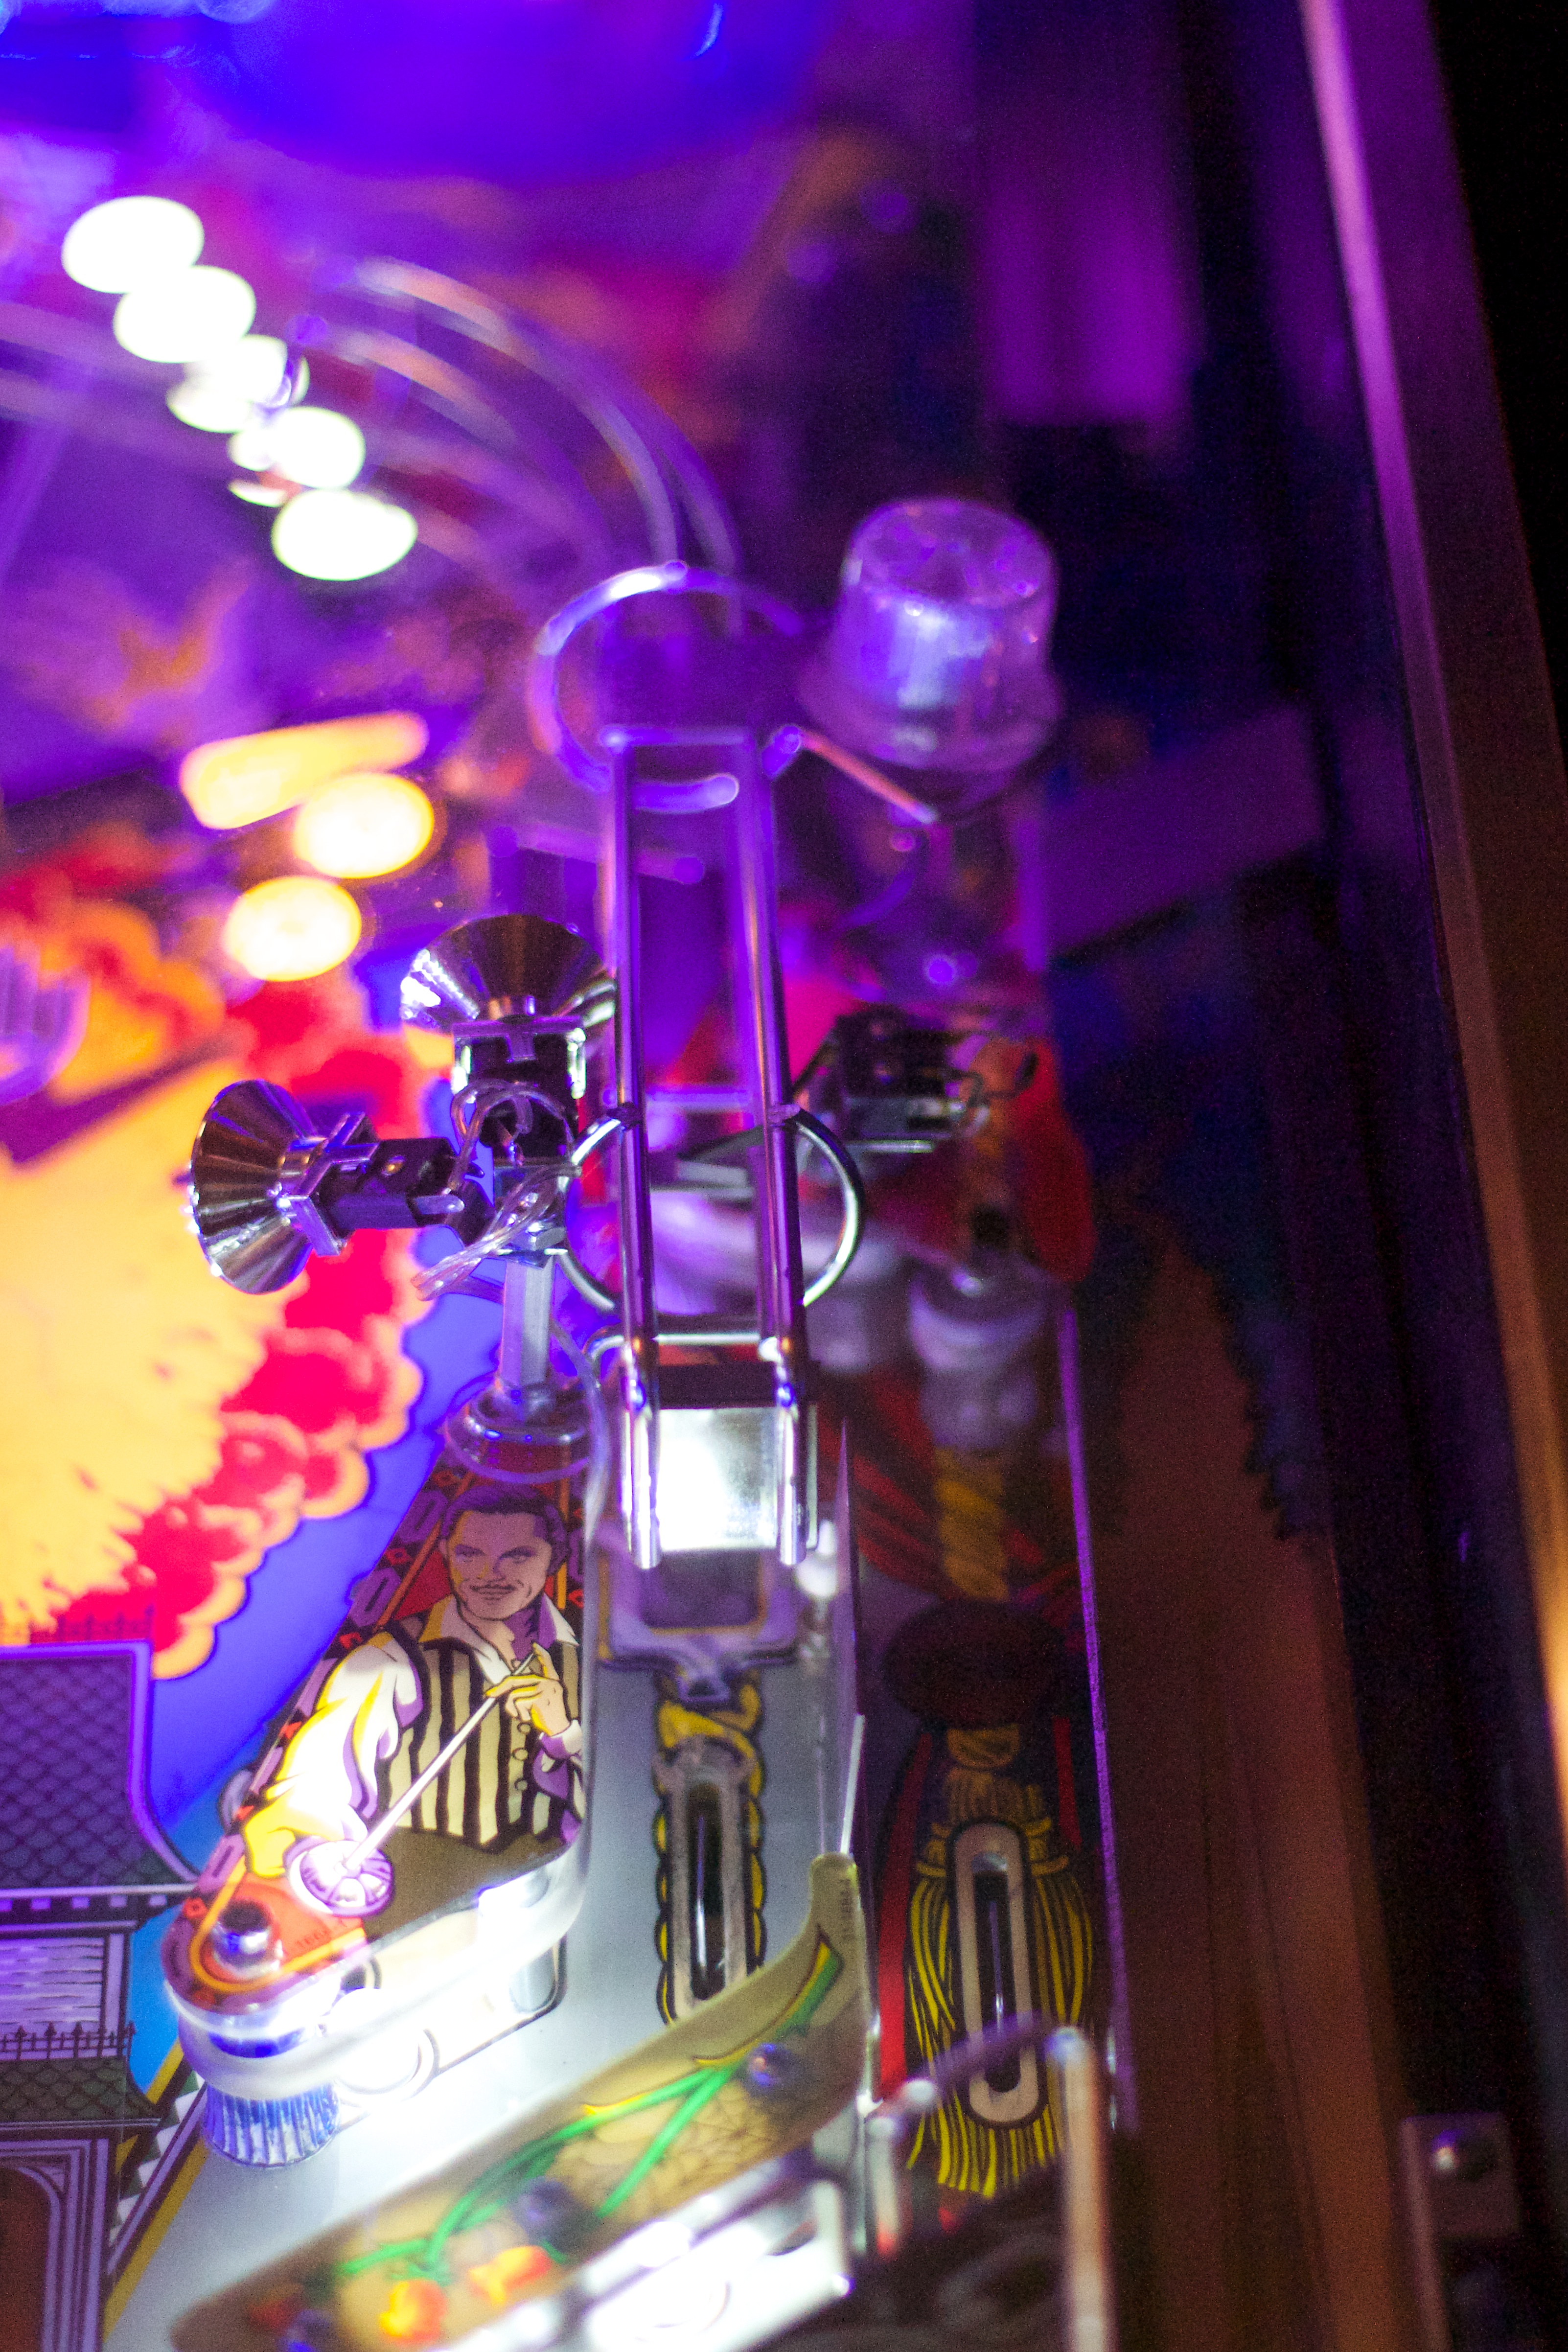
night, color, pinball